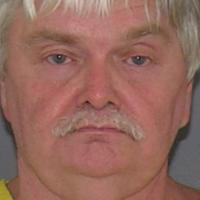
Age group: age 66-80